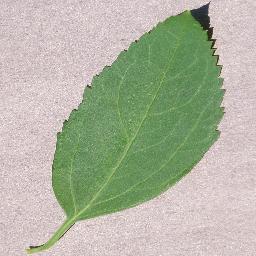
Label: Cherry___healthy